Roman Oben

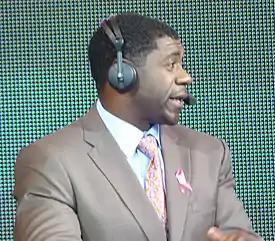
Oben at the Giants Post-Game Show in 2012

Roman Oben (born 9 October 1972) is an American former professional football player in the National Football League (NFL). He played college football at the University of Louisville before being drafted by the New York Giants in 1996. Oben spent 12 years as an offensive tackle in the National Football League (NFL) playing for the Cleveland Browns, Tampa Bay Buccaneers and the San Diego Chargers. He was a starting offensive tackle on the Buccaneers Super Bowl XXXVII Championship team.